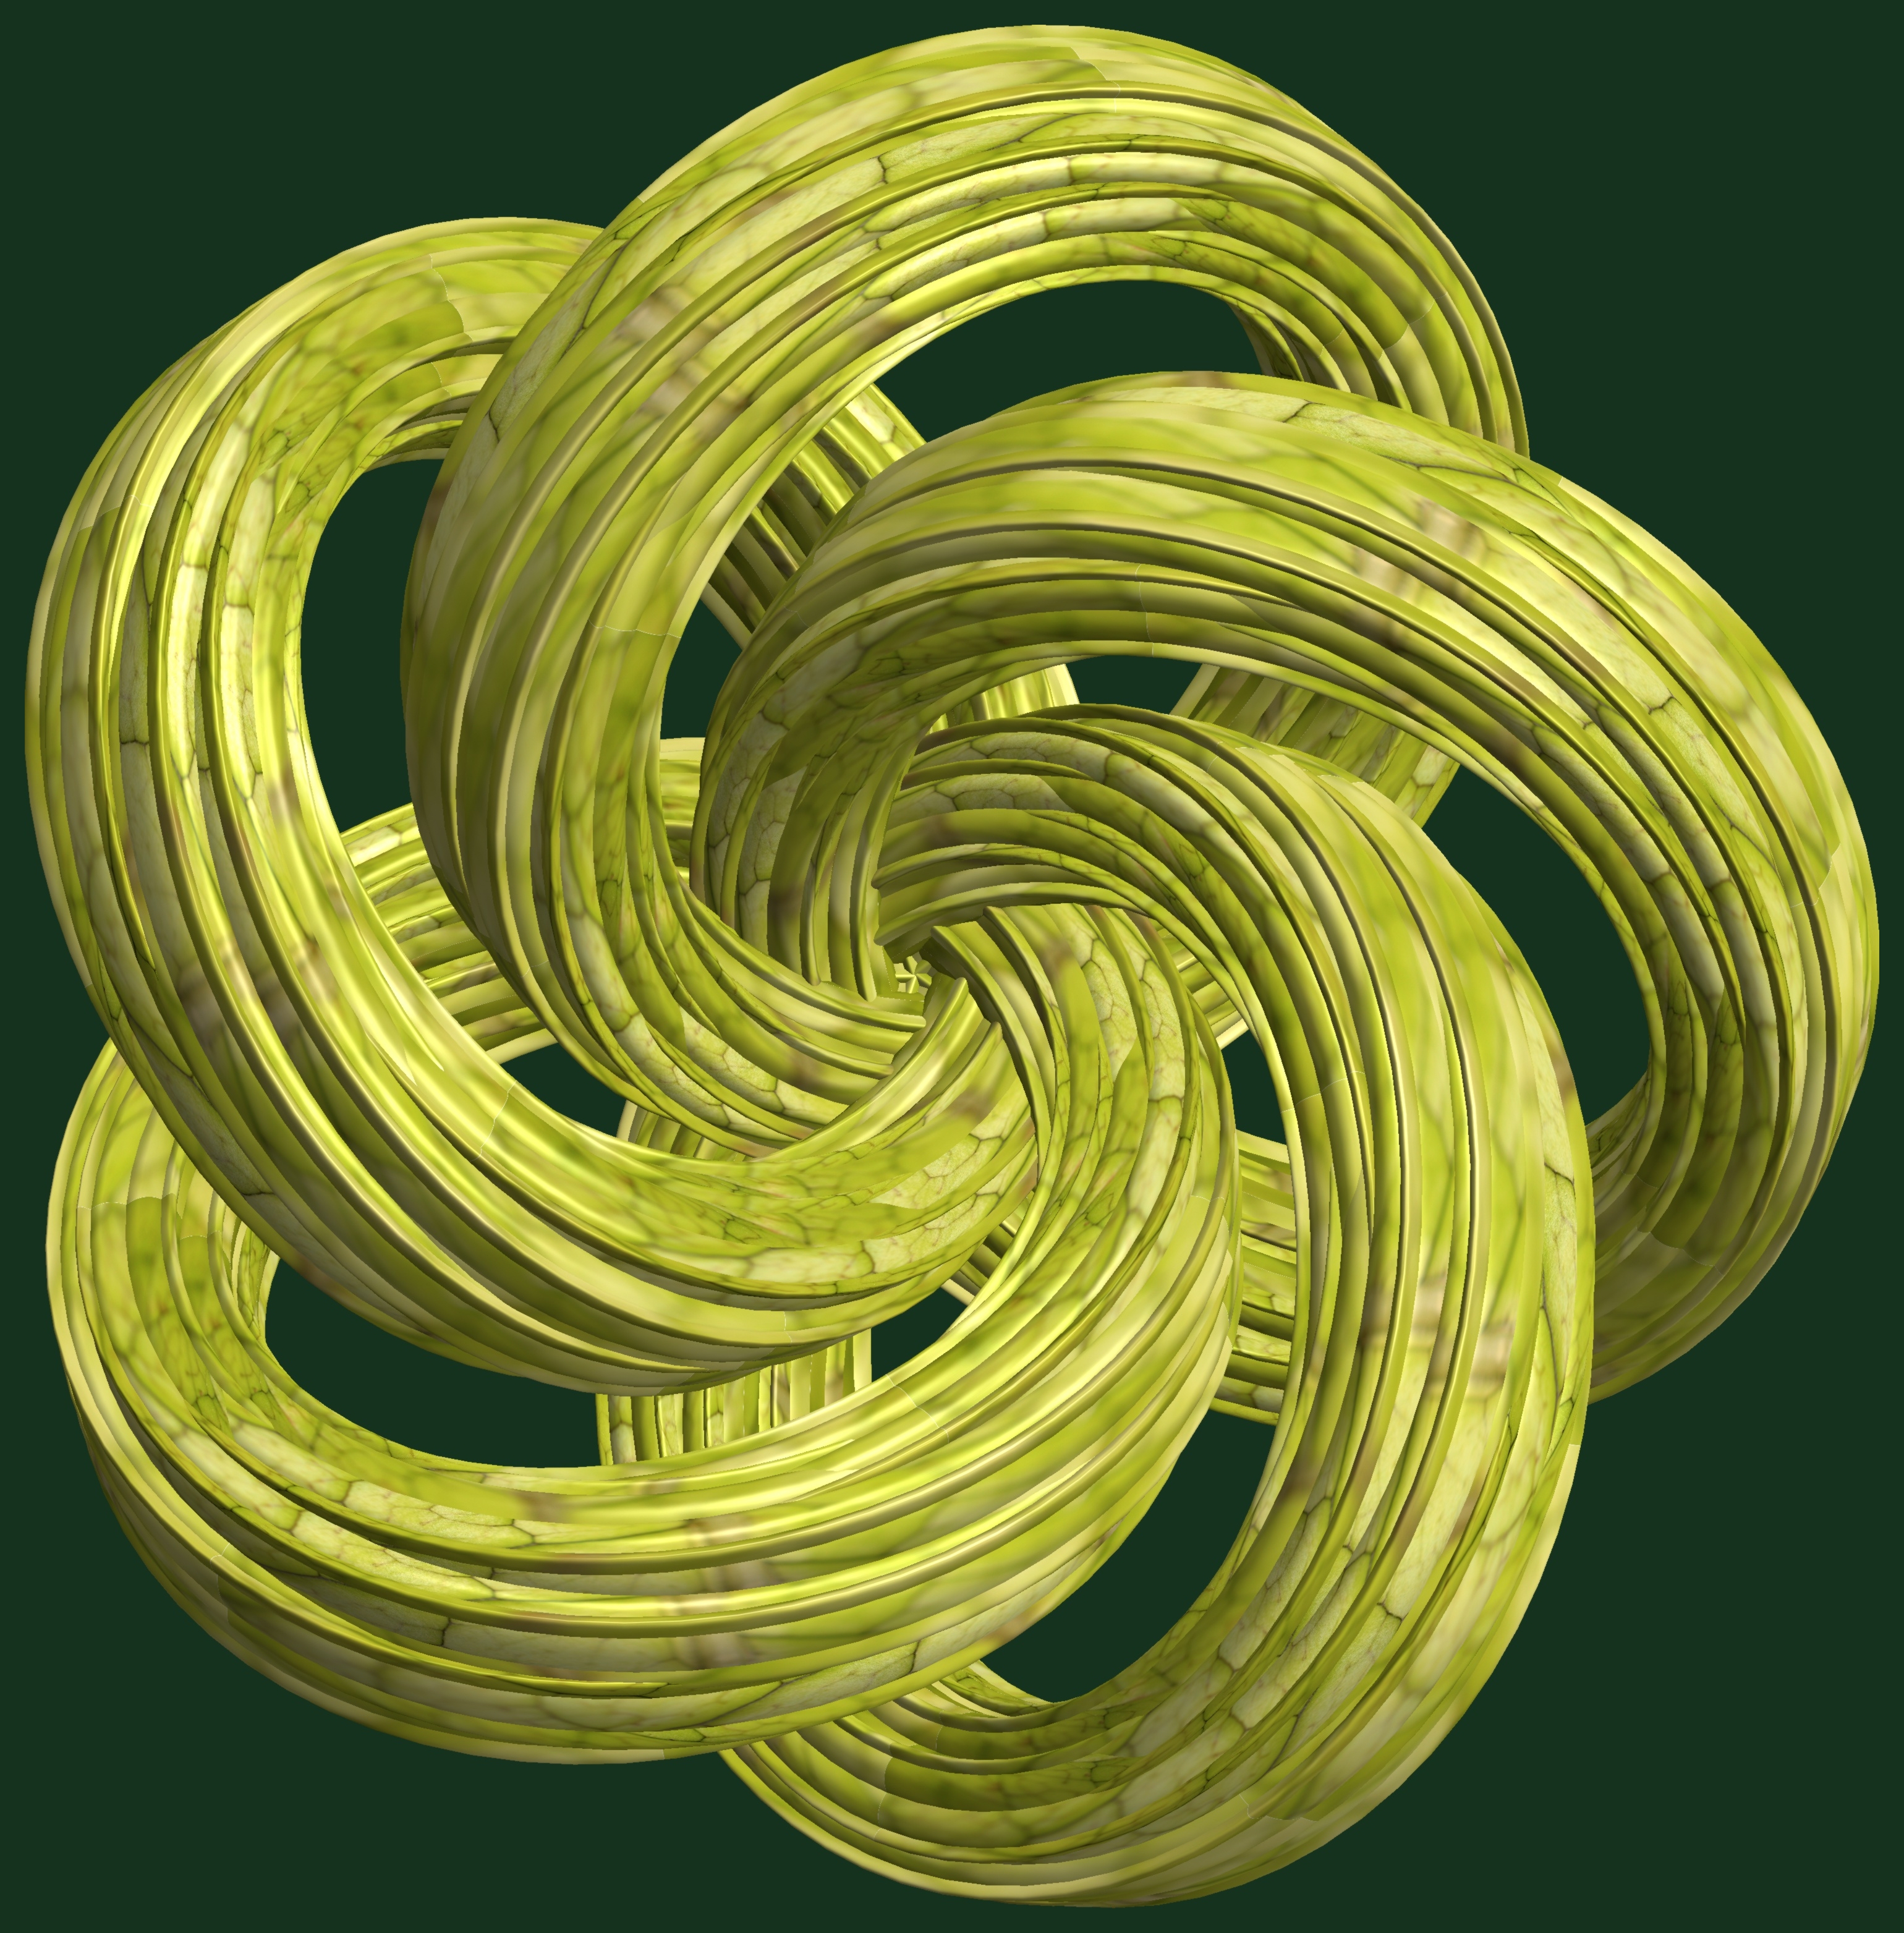
structure, texture, spiral, pattern, line, green, yellow, circle, design, symmetry, 3d, graphic, knot, torus, mathematica, cg, parametricplot3d, code, program, algorithm, abstruct, mapping, electrical wiring, electronics accessory